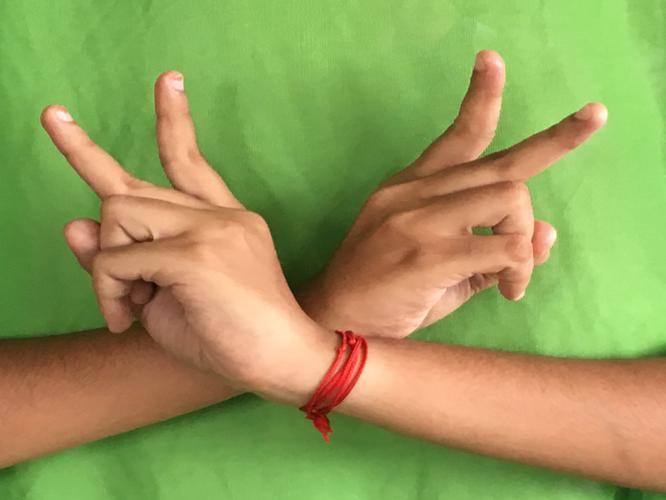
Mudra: Kartariswastika
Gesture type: double_hand